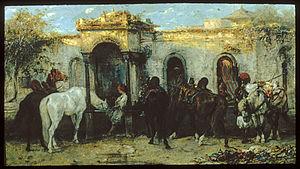
Adolf Schreyer, né le 9 juillet 1828 à Francfort-sur-le-Main, mort le 29 juillet 1899 à Kronberg im Taunus, est un peintre allemand.
L'histoire du cheval en Égypte trouve ses sources dès l'utilisation du char par Thoutmôsis Ier, sous l'influence de l'occupation hyksôs et des pratiques de la Mésopotamie. Ce pays est très réputé pour l'élevage de la race de l'Arabe égyptien, notamment dans le plus grand haras mondial de chevaux arabes, celui d'Al Zahraa.